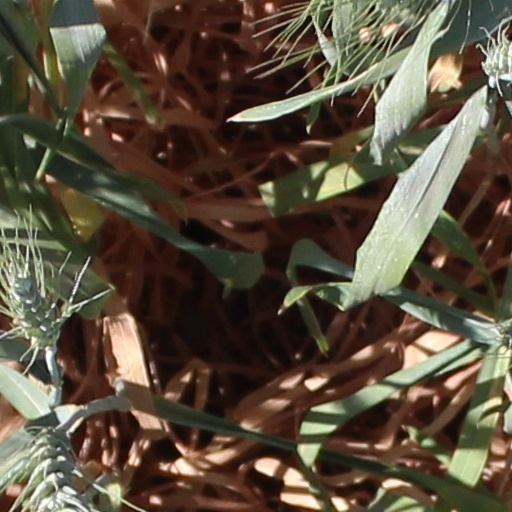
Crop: wheat